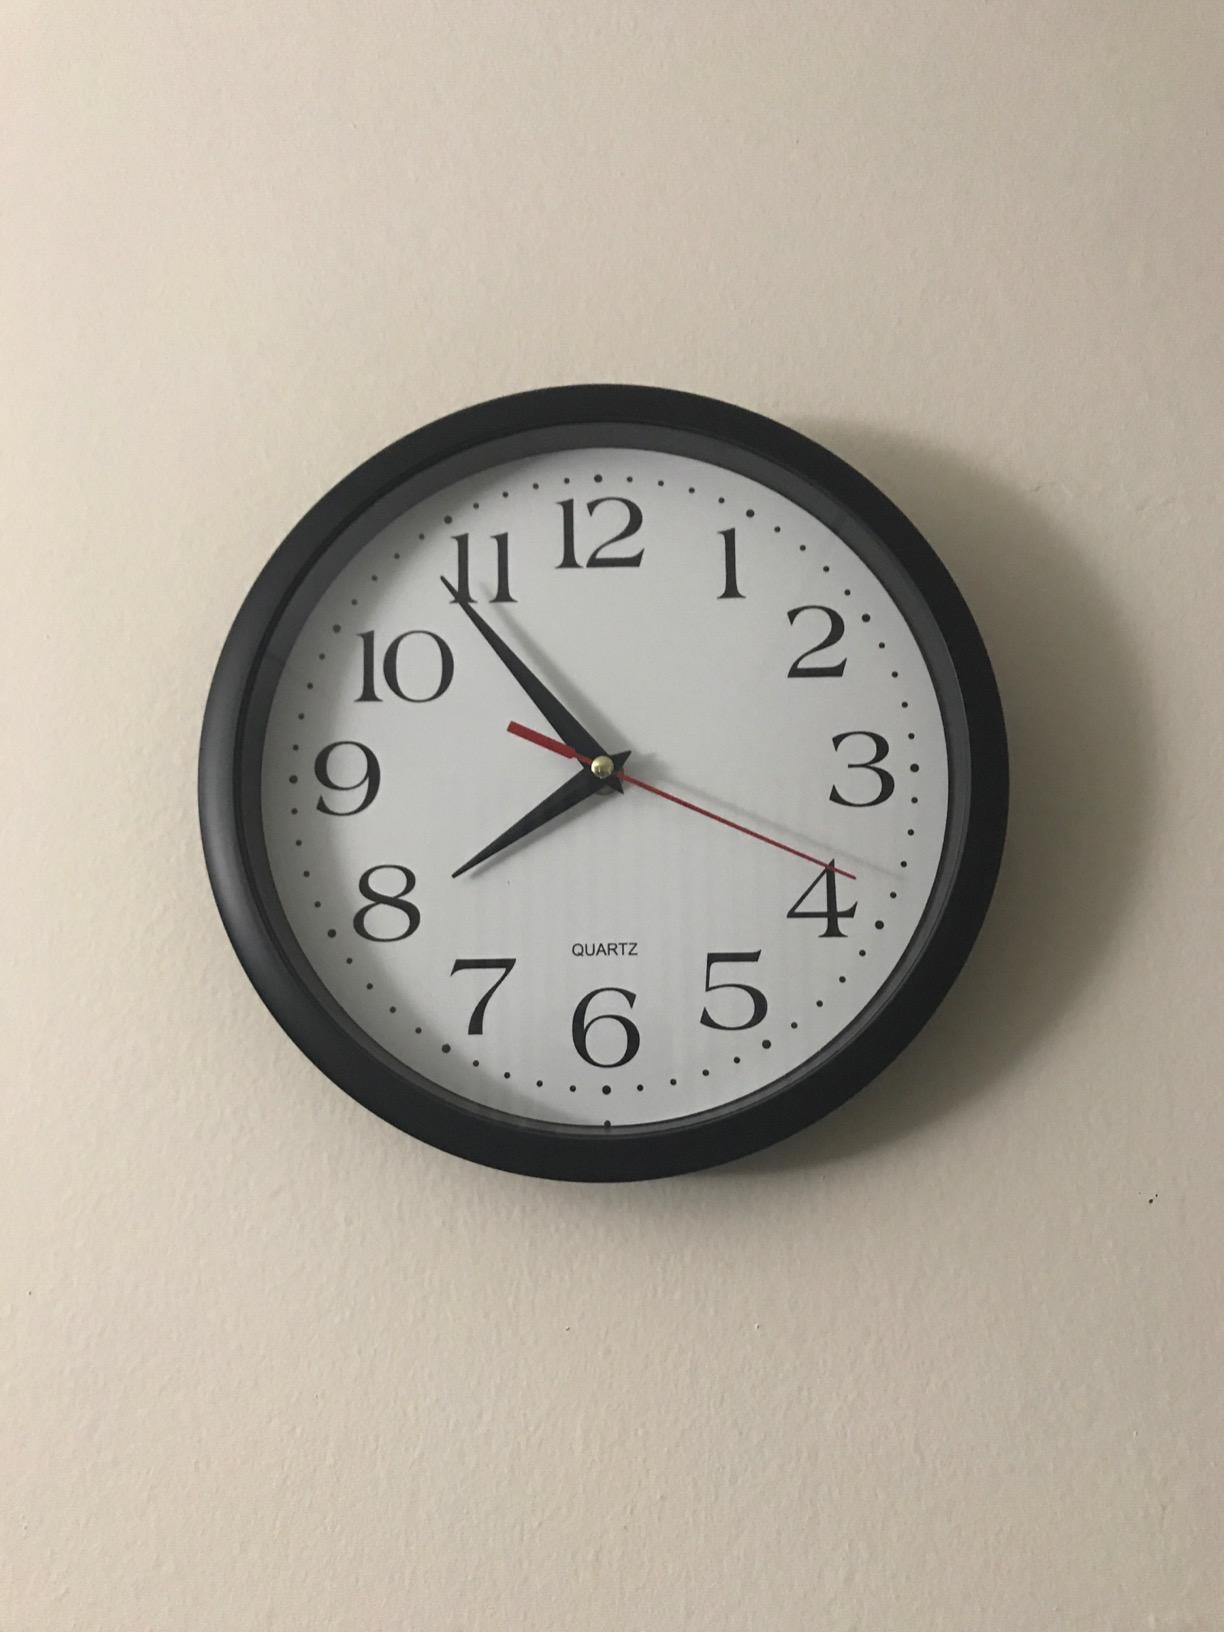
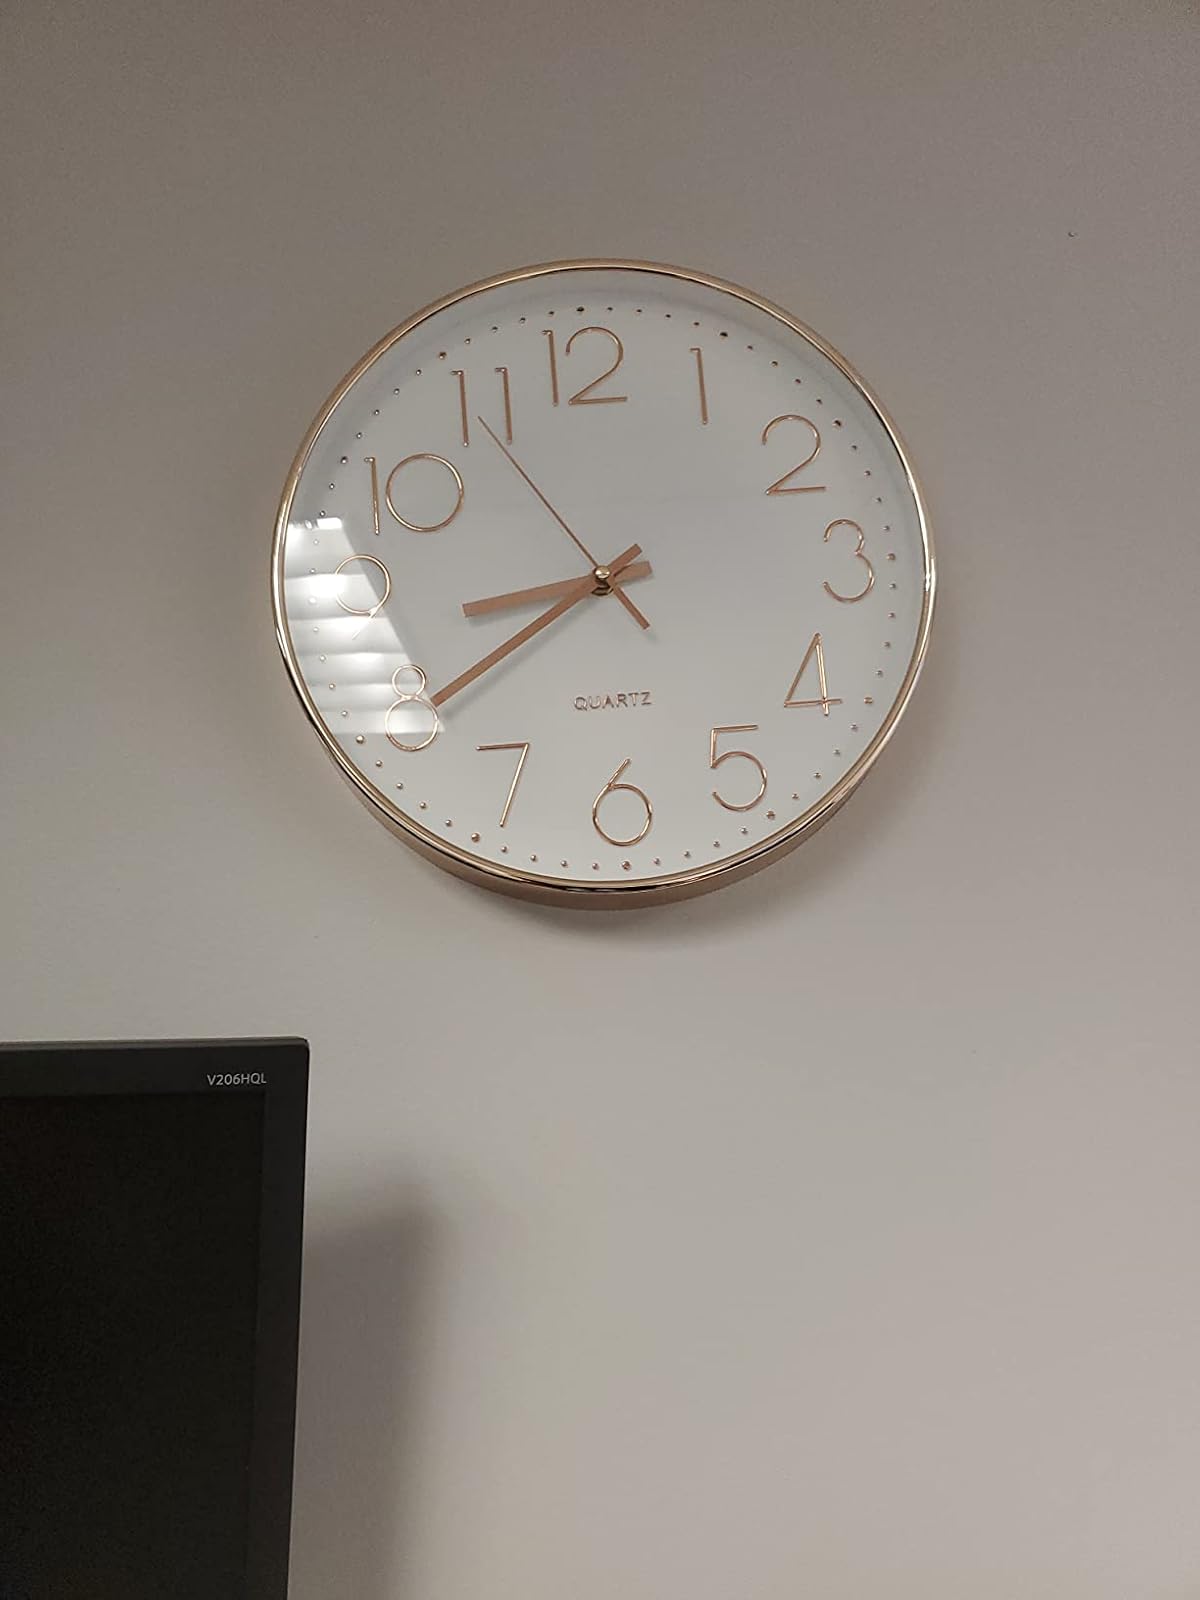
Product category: clock
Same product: no